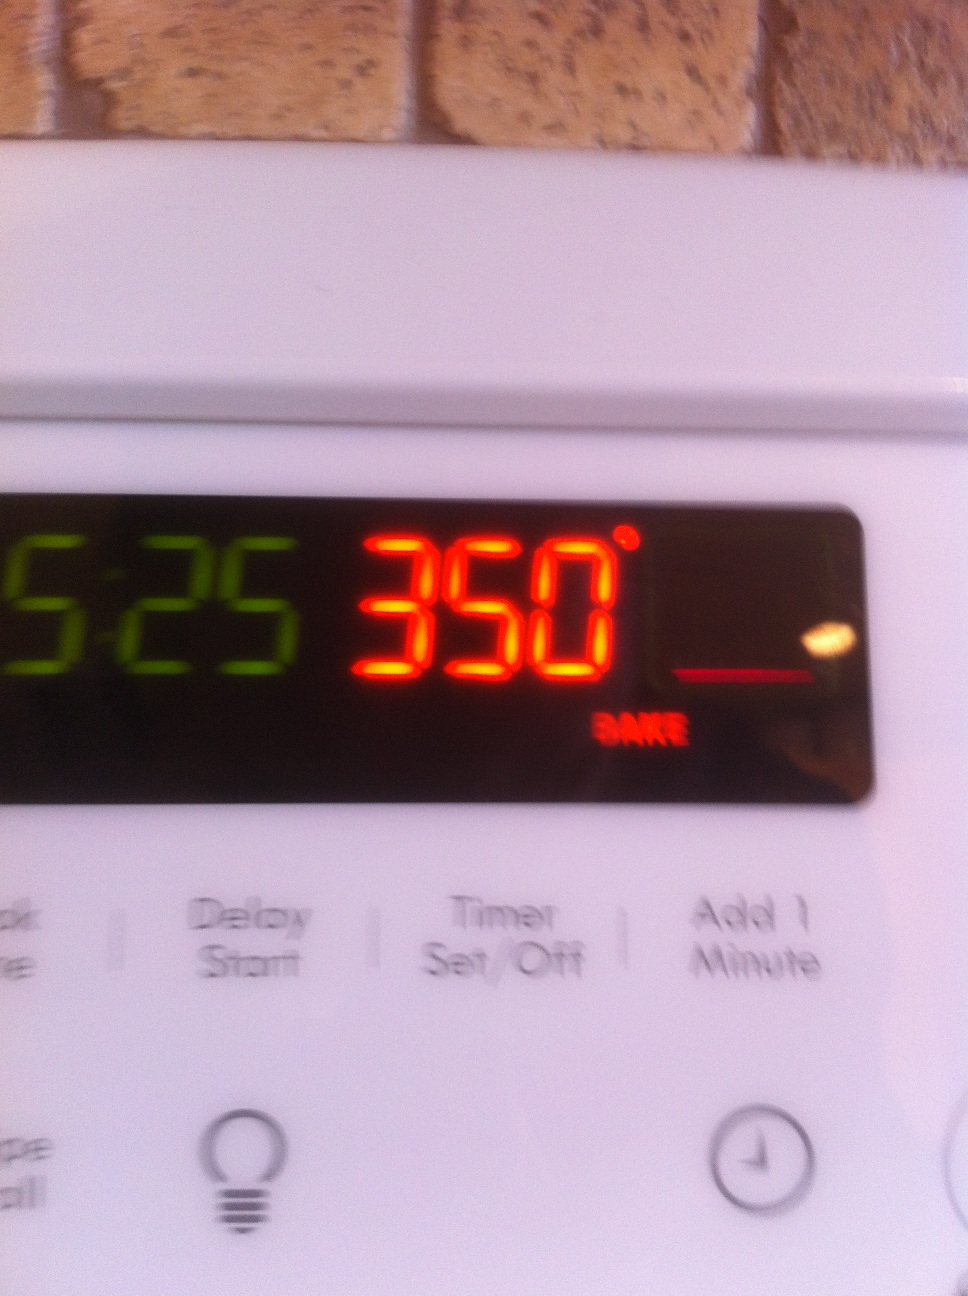Question: Is this temperature three hundred and seventy five degrees? Thank you.
Answer: no